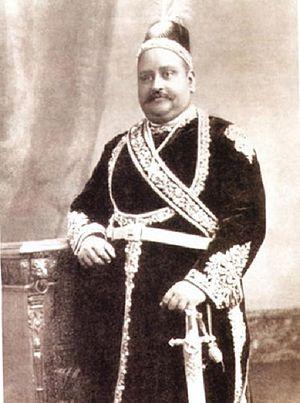
Nawab Sir Khwaja Salimullah Bahadur, ou plus simplement Khwaja Salimullah ou Nawab Salimullah, né le 7 juin 1871 et mort le 16 janvier 1915, est un homme politique indien du Bengale. Originaire d'une famille musulmane noble, les Nawab de Dacca, il est une personnalité importante de la ville de Dacca. En 1906, il participe à la fondation dans cette ville de la Ligue musulmane dirigée par Muhammad Ali Jinnah. Khwaja devient alors la président de la ligue pour le Bengale.